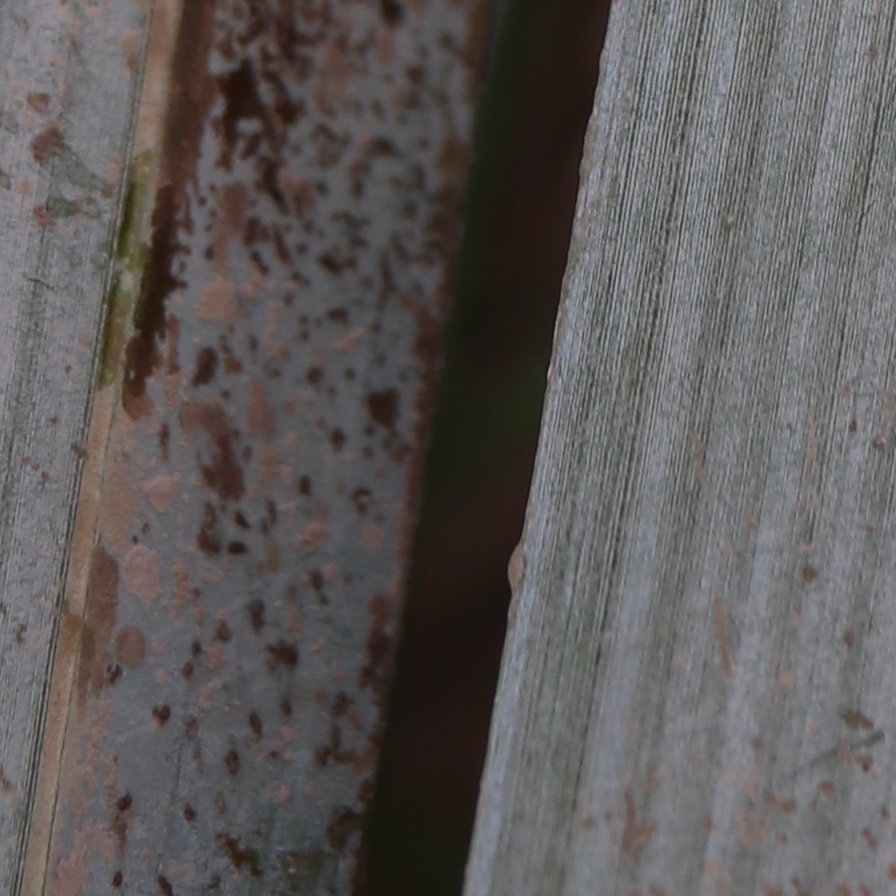
Label: Honey